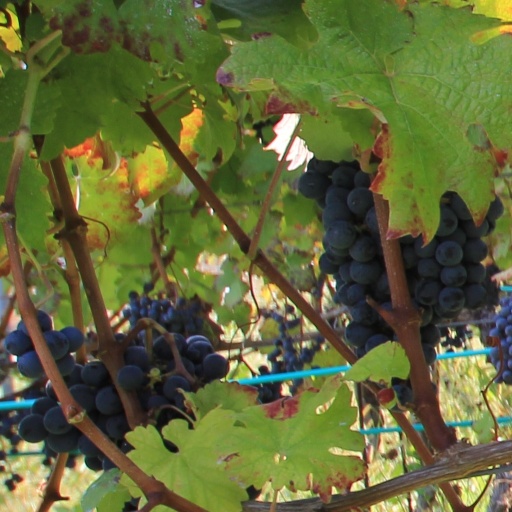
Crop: grape